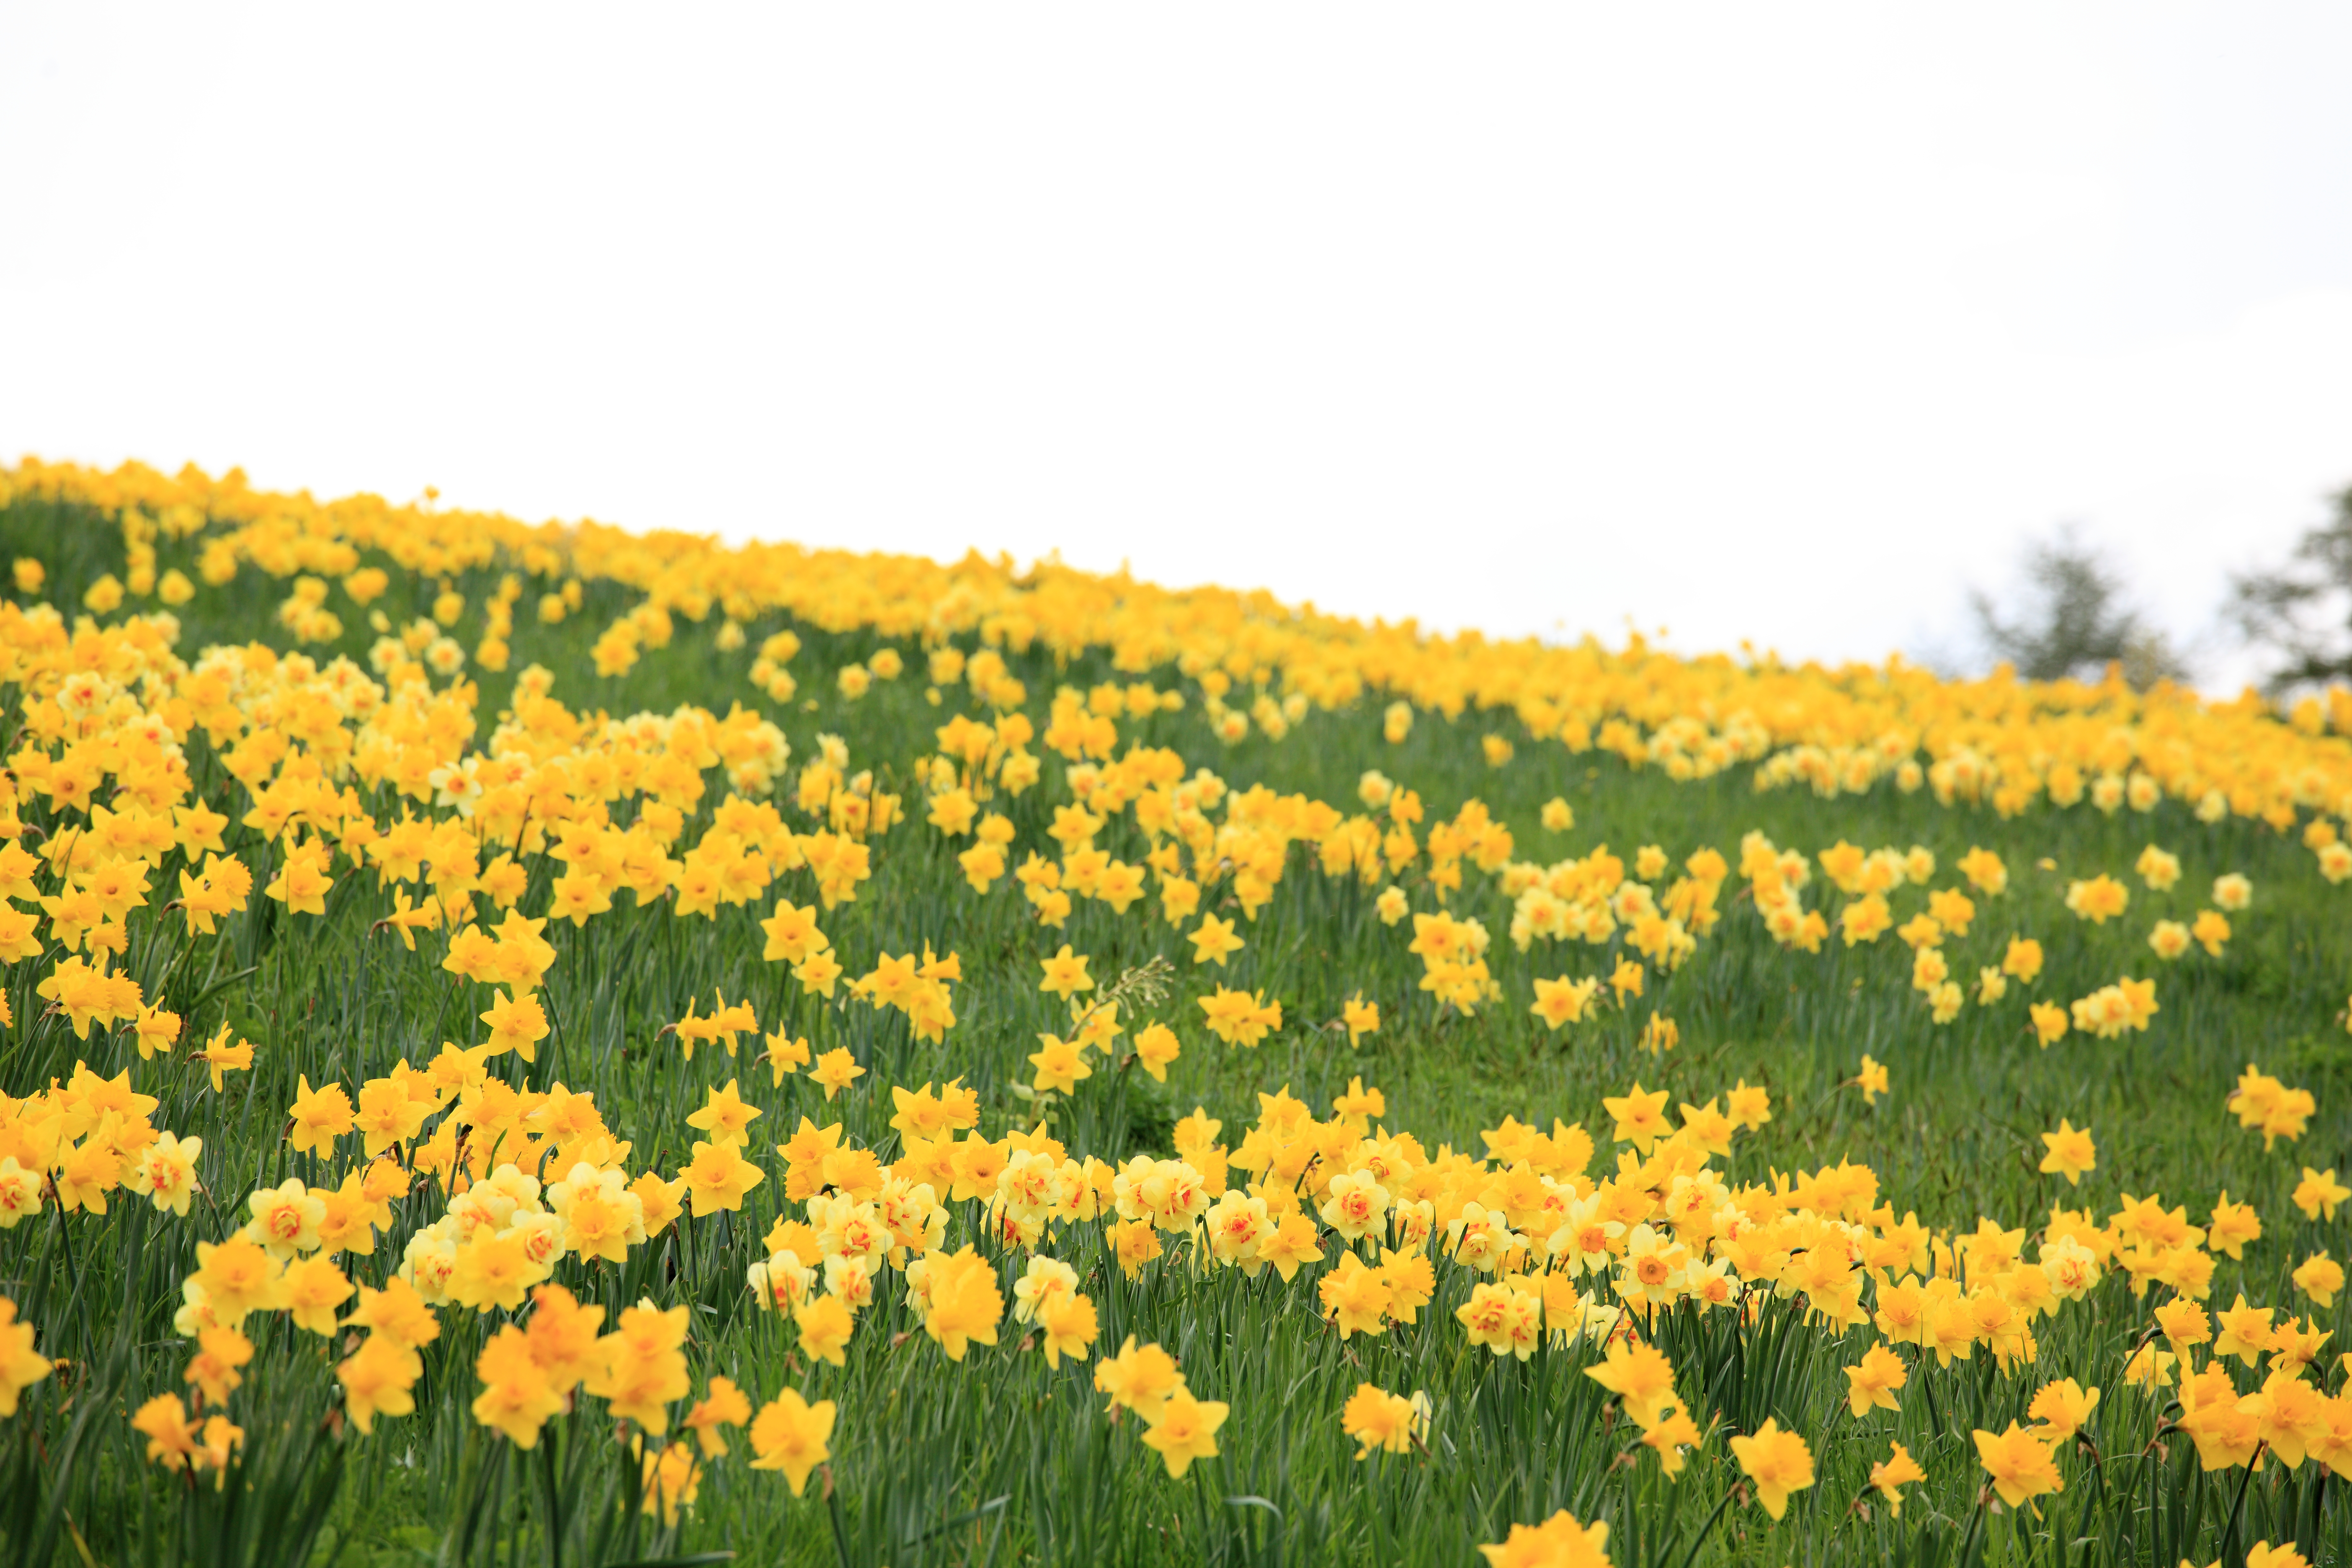
blossom, plant, field, meadow, prairie, flower, high, produce, yellow, daffodil, plain, rapeseed, sunflower, wildflower, cool image, grassland, 5d, narcissus, hires, markii, brassica, hi, res, resolution, 5photosaday, miyagizao, eboshi, kattagun, miyagi, flowering plant, daisy family, land plant